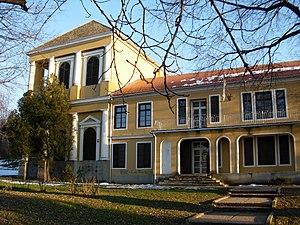
Les entités spatiales historico-culturelles constituent l'une des quatre catégories de classement des monuments historiques de la Serbie. L'inventaire, élaboré et publié par l'Institut pour la protection du patrimoine de la République, recense 72 ensembles protégés.
Le parc de Kamenica est un parc public situé à Sremska Kamenica en Serbie, dans la municipalité de Petrovaradin et sur le territoire de la Ville de Novi Sad. En raison de sa valeur, il est inscrit depuis 2005 sur la liste des monuments naturels de République de Serbie et, avec le château Marczibányi-Karátsonyi, sur la liste des entités spatiales historico-culturelles de grande importance du pays.